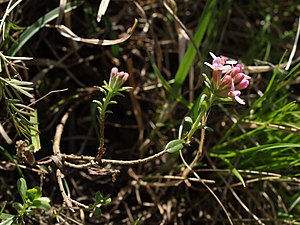
Stendafne / Galleri
Blade og knopper.
Stendafne, også skrevet Sten-Dafne, er en stedsegrøn dværgbusk med en krybende til opstigende vækstform. Planten er stærkt giftig.